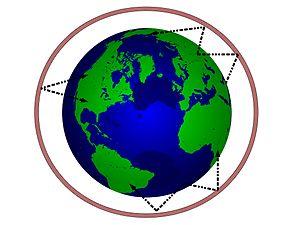
La radiocommunication permet aux bateaux d'entrer en relation avec les abonnés au téléphone à terre, d'échanger, entre bateaux, des messages relatifs à la navigation ou à des affaires sociales, d'obtenir des données nautiques concernant les opérations portuaires ou pour passer des écluses, des ponts, etc. ; en cas de détresse, l'assistance peut être demandée aux stations terrestres ou à d'autres bateaux. Les communications peuvent être classées en 8 catégories selon l'objet auquel elles se rapportent.